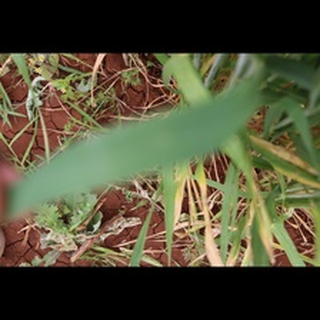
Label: healthy_wheat